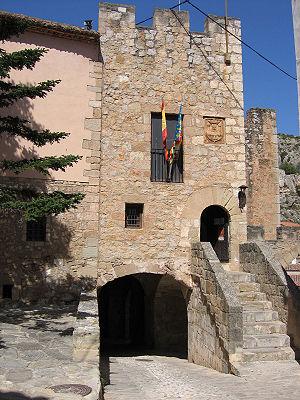
Alpuente, en castillan et officiellement, est une commune d'Espagne de la province de Valence dans la Communauté valencienne. Elle est située dans la comarque de Los Serranos et dans la zone à prédominance linguistique castillane.